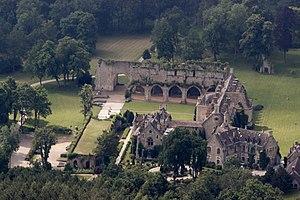
L'abbaye des Vaux-de-Cernay est un ancien monastère cistercien datant du XIIᵉ siècle. Elle se situe dans le diocèse de Versailles, dans les communes de Cernay-la-Ville et d'Auffargis, dans le département des Yvelines et la région d'Île-de-France, à une quarantaine de kilomètres au sud-ouest de Paris. L'abbaye se situe dans la forêt de l'Yveline en vallée de Chevreuse, à proximité de la forêt de Rambouillet.
Un certain nombre d'œuvres cinématographiques et télévisuelles ont été tournés dans le département des Yvelines.